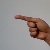
The image shows a hand gesture representing the letter 'G' in Indian Sign Language.